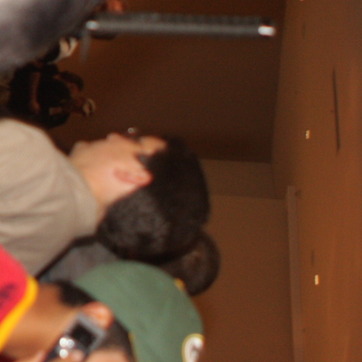
Material: hair